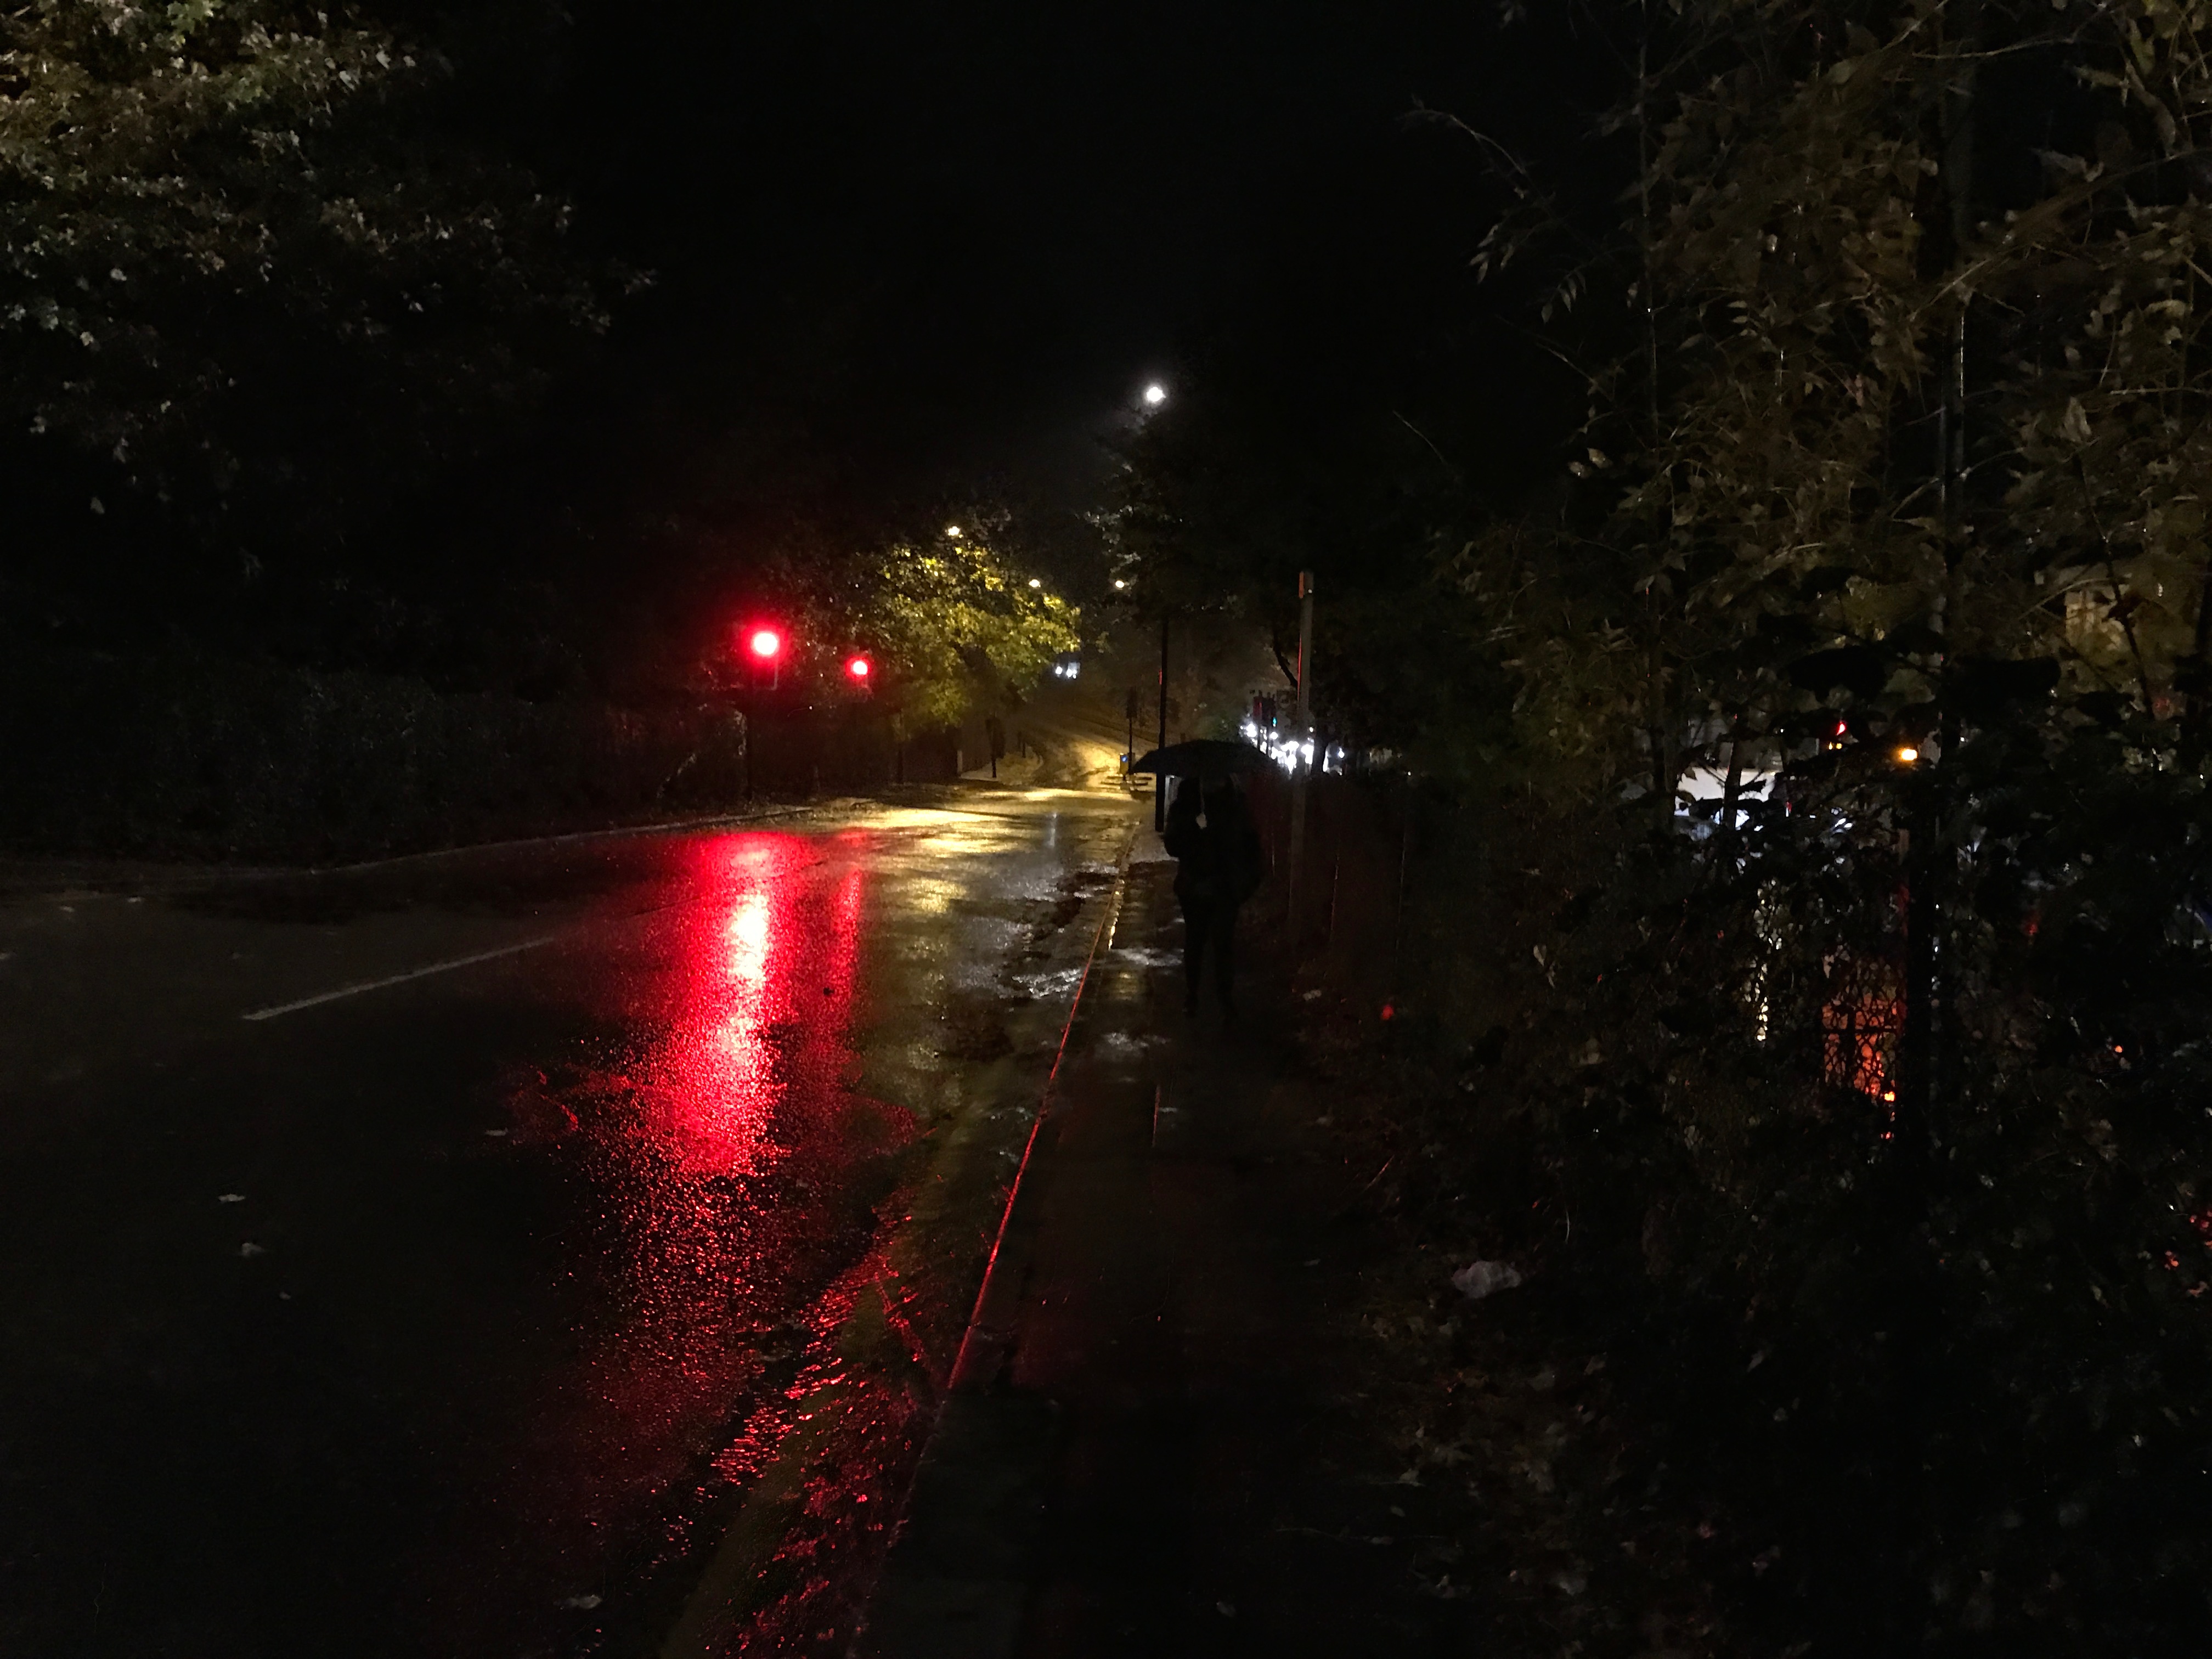
light, night, evening, reflection, darkness